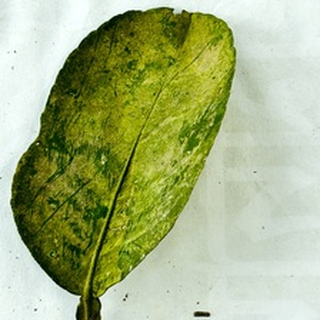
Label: lemon_sooty_mould